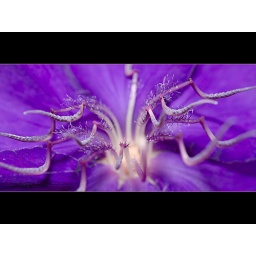
Macro series of an unidentified flower from a tree in our backyard.Tamron 90mm, on camera SB900 flash. PP in CS5.